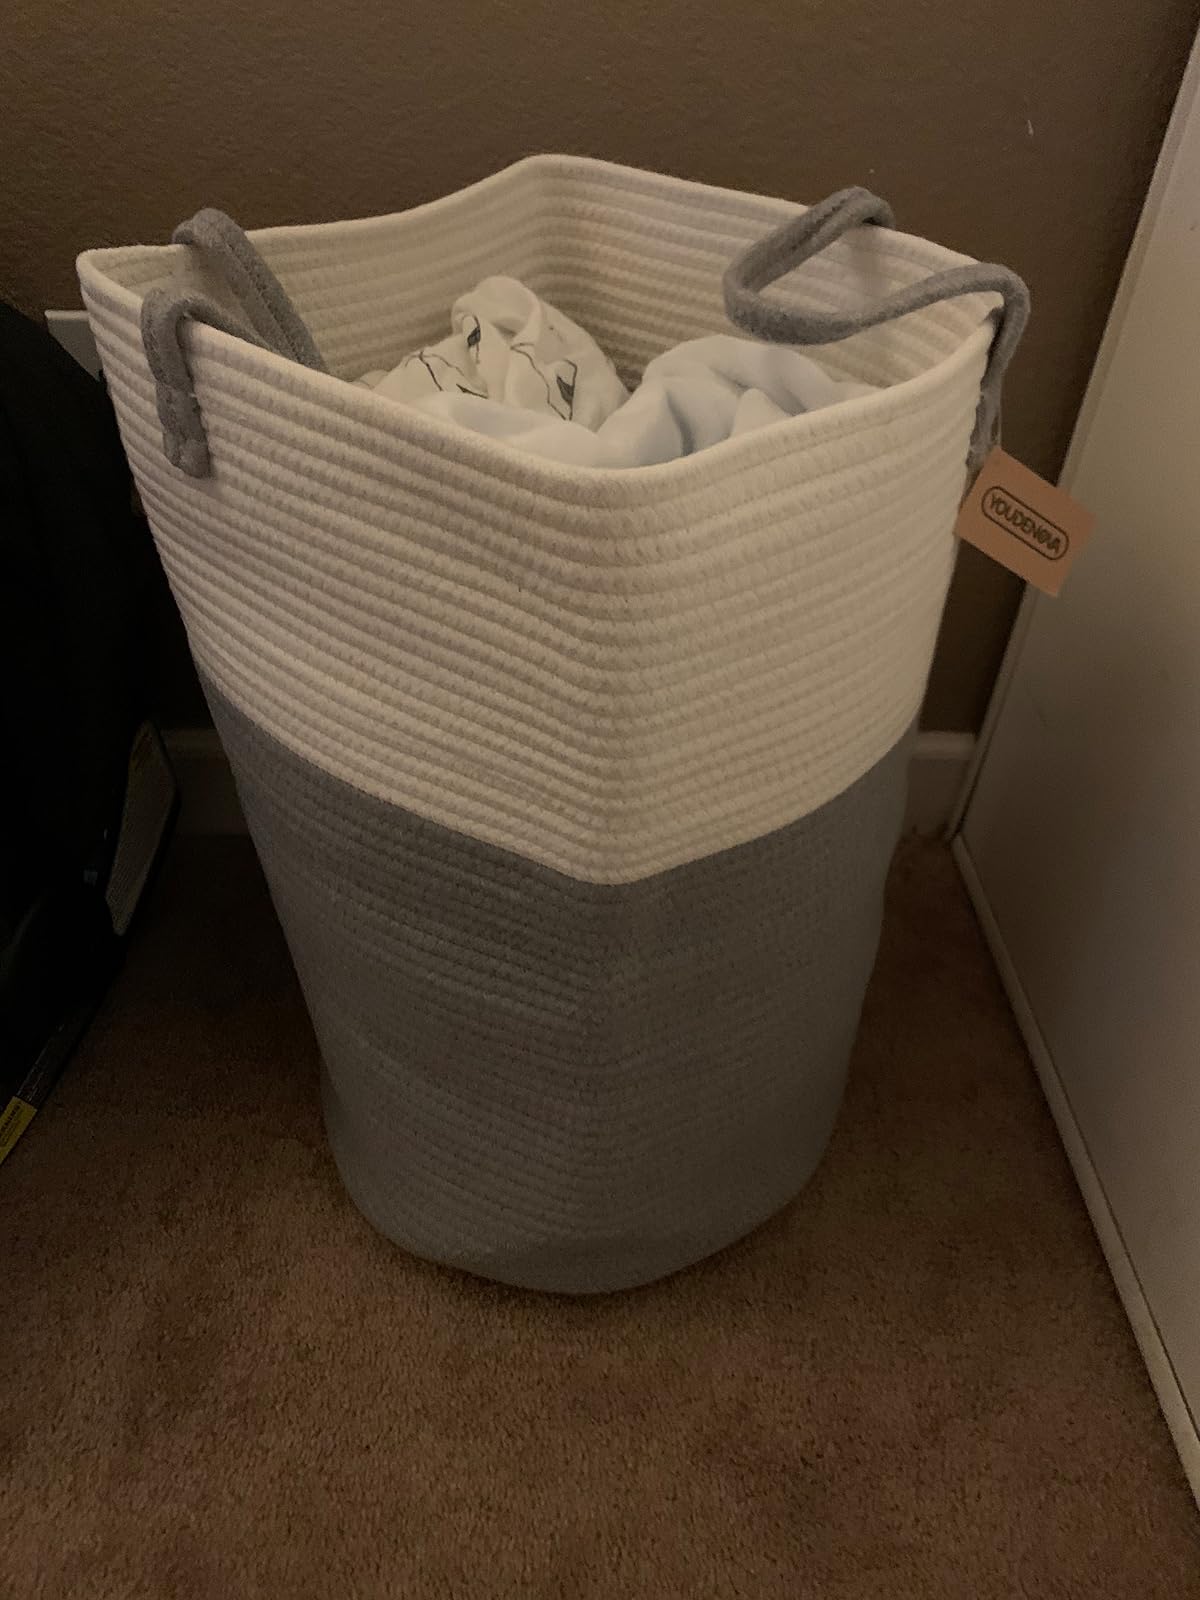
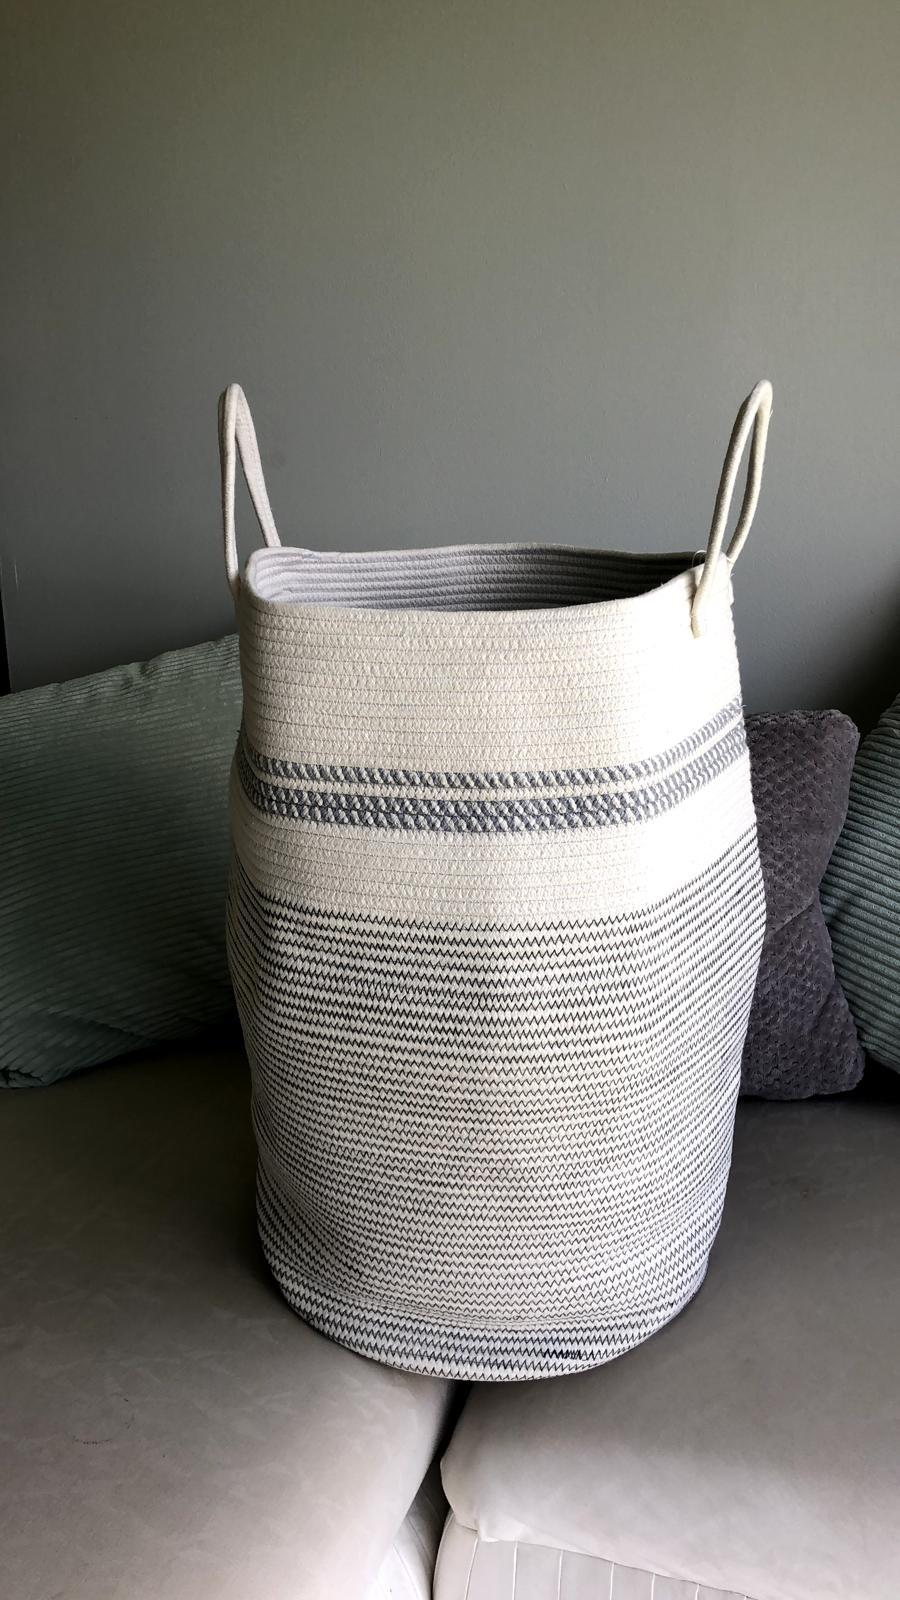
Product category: items_hamper
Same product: no